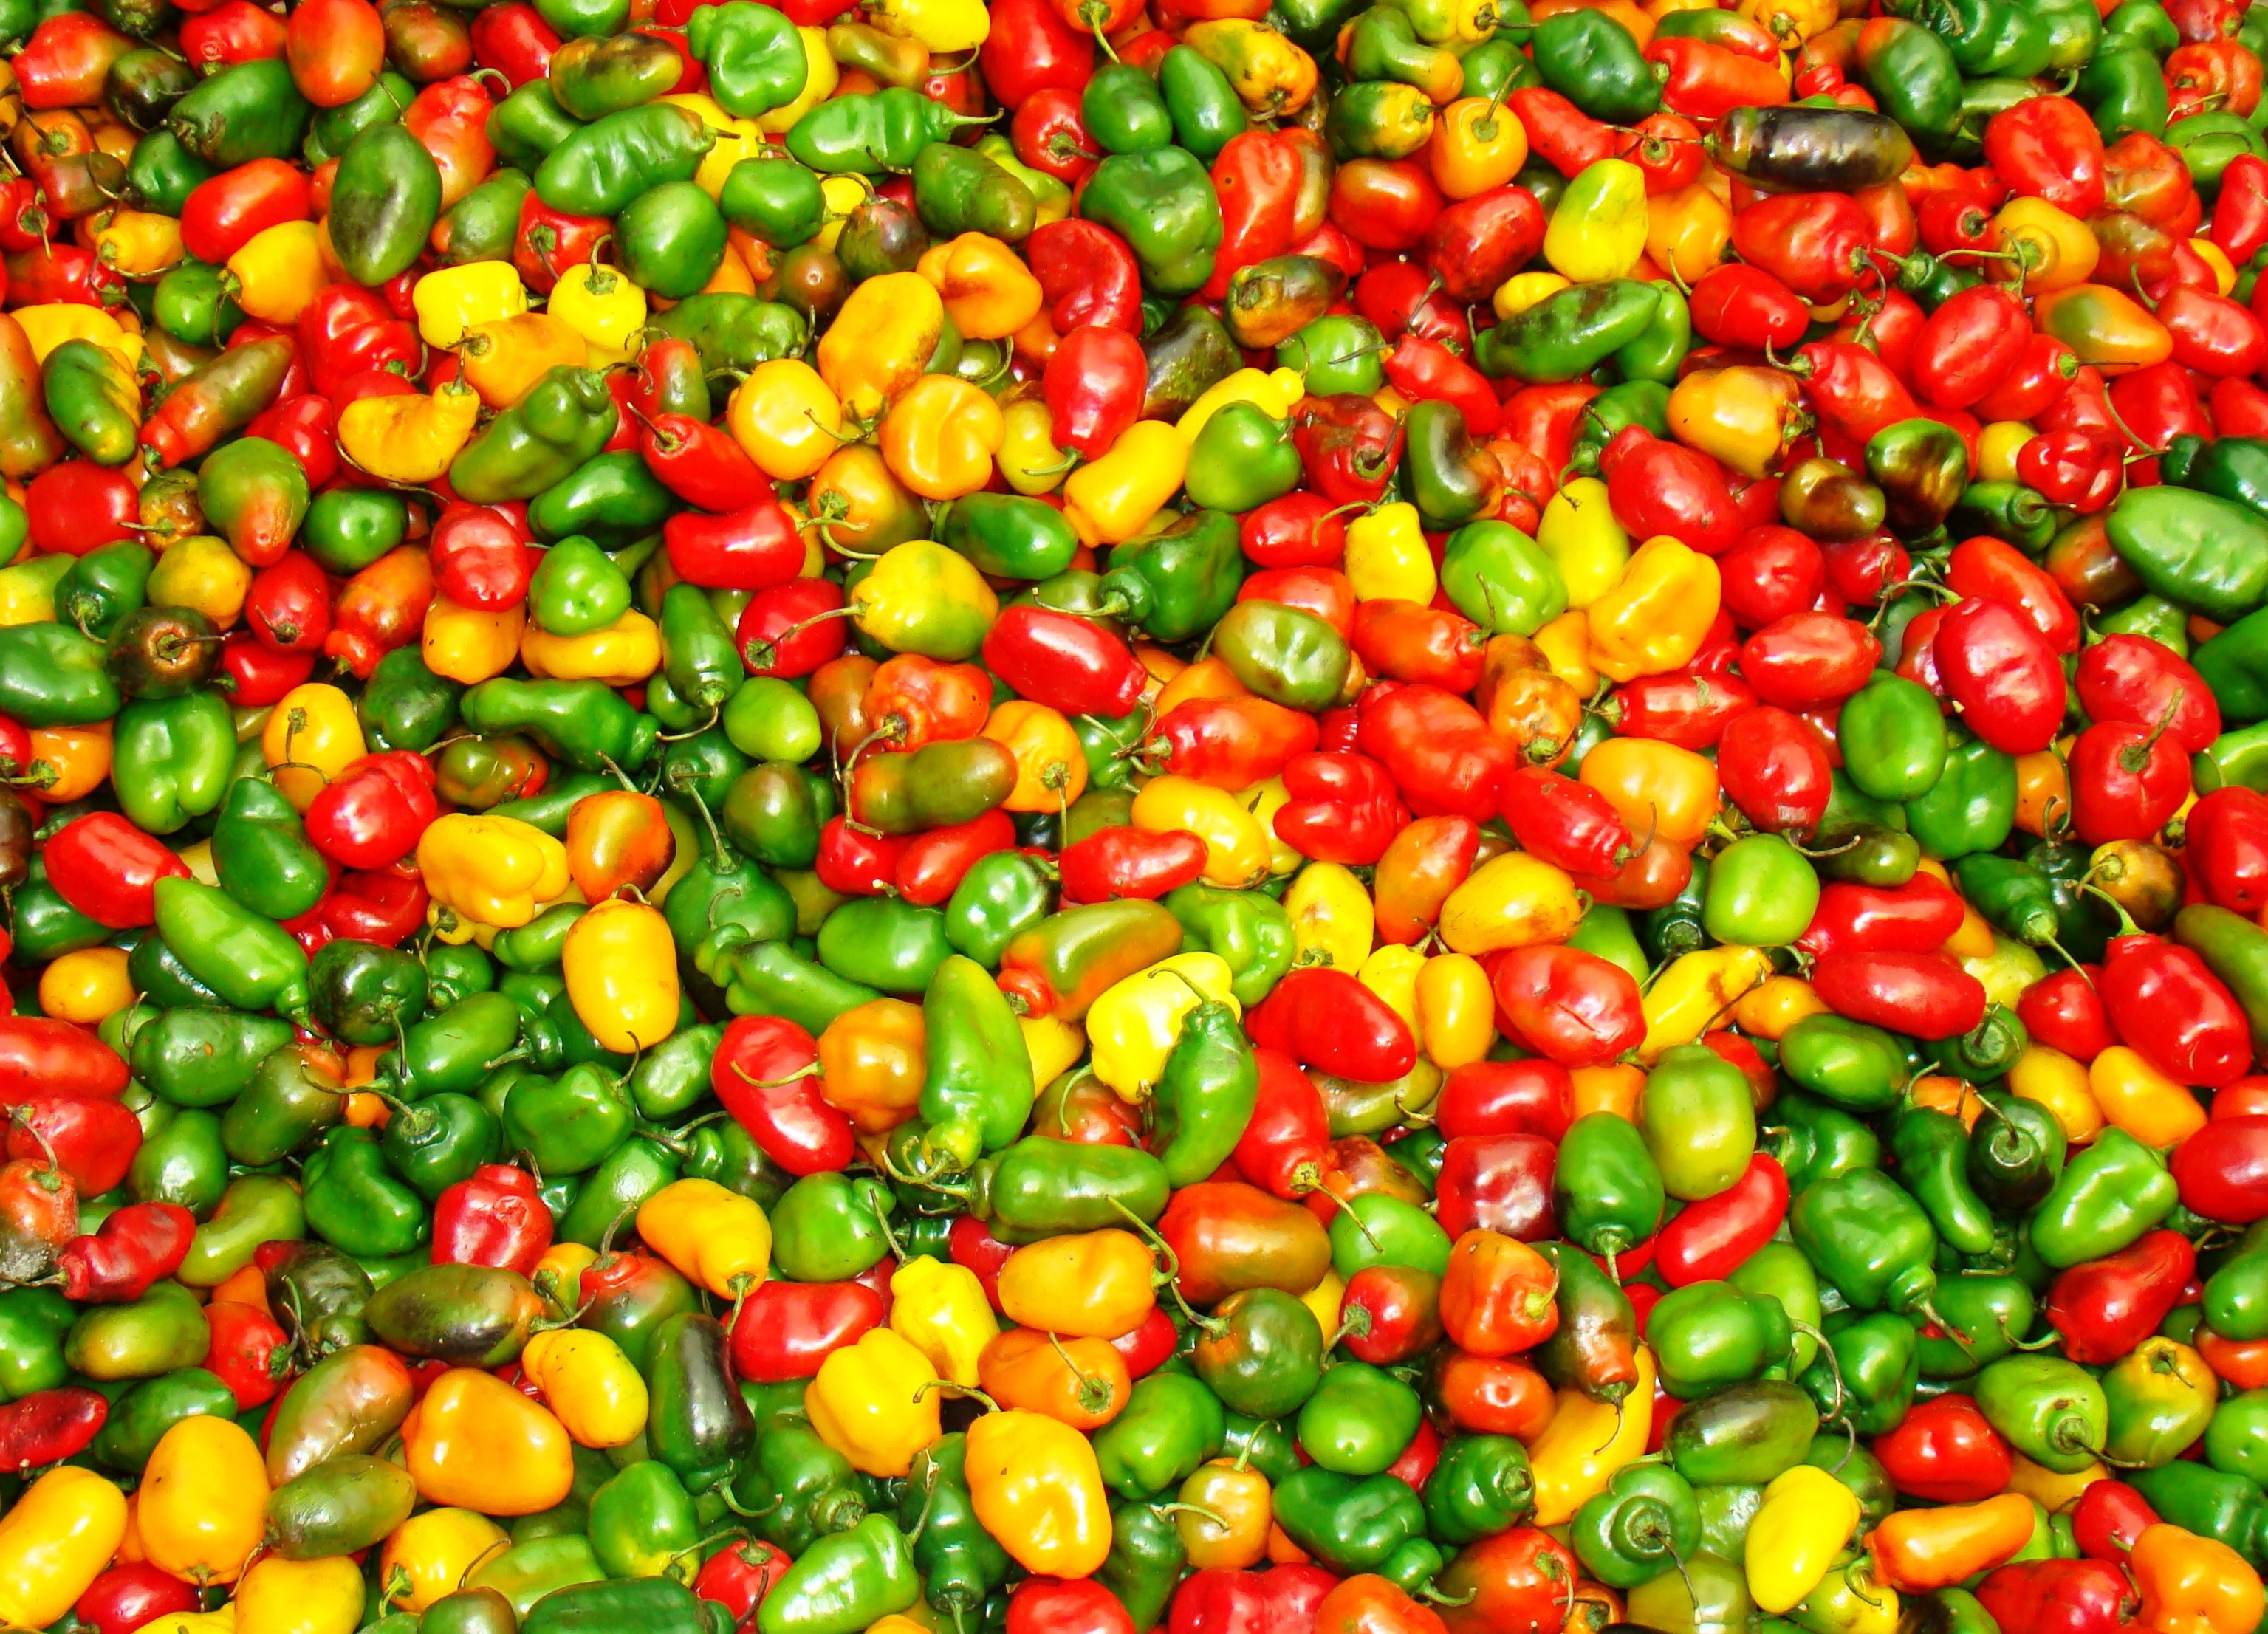
plant, fruit, sweet, bell, food, green, red, produce, vegetable, colorful, yellow, peru, farmers market, hot, peppers, bell pepper, vegetarian, raw, flowering plant, chili pepper, cayenne pepper, land plant, bird's eye chili, peperoncini, bell peppers and chili peppers, pimiento, habanero chili